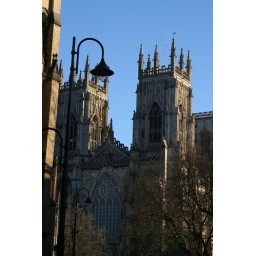
York Minster with street lamp in the foreground in York, England, UK.